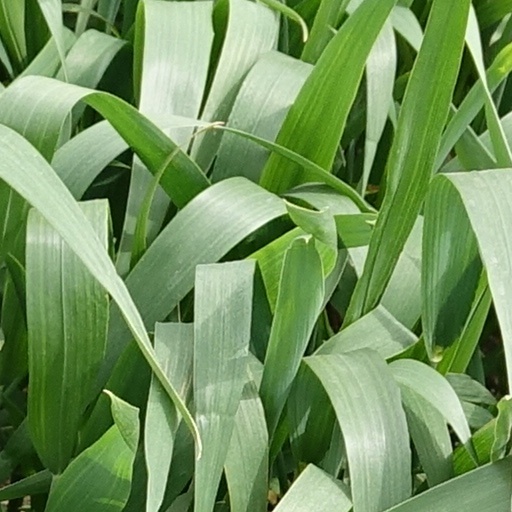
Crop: wheat